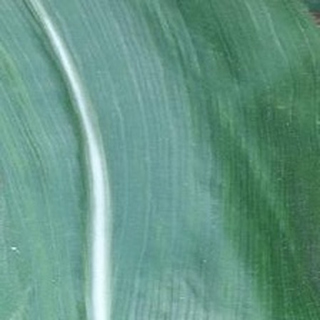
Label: healthy_corn